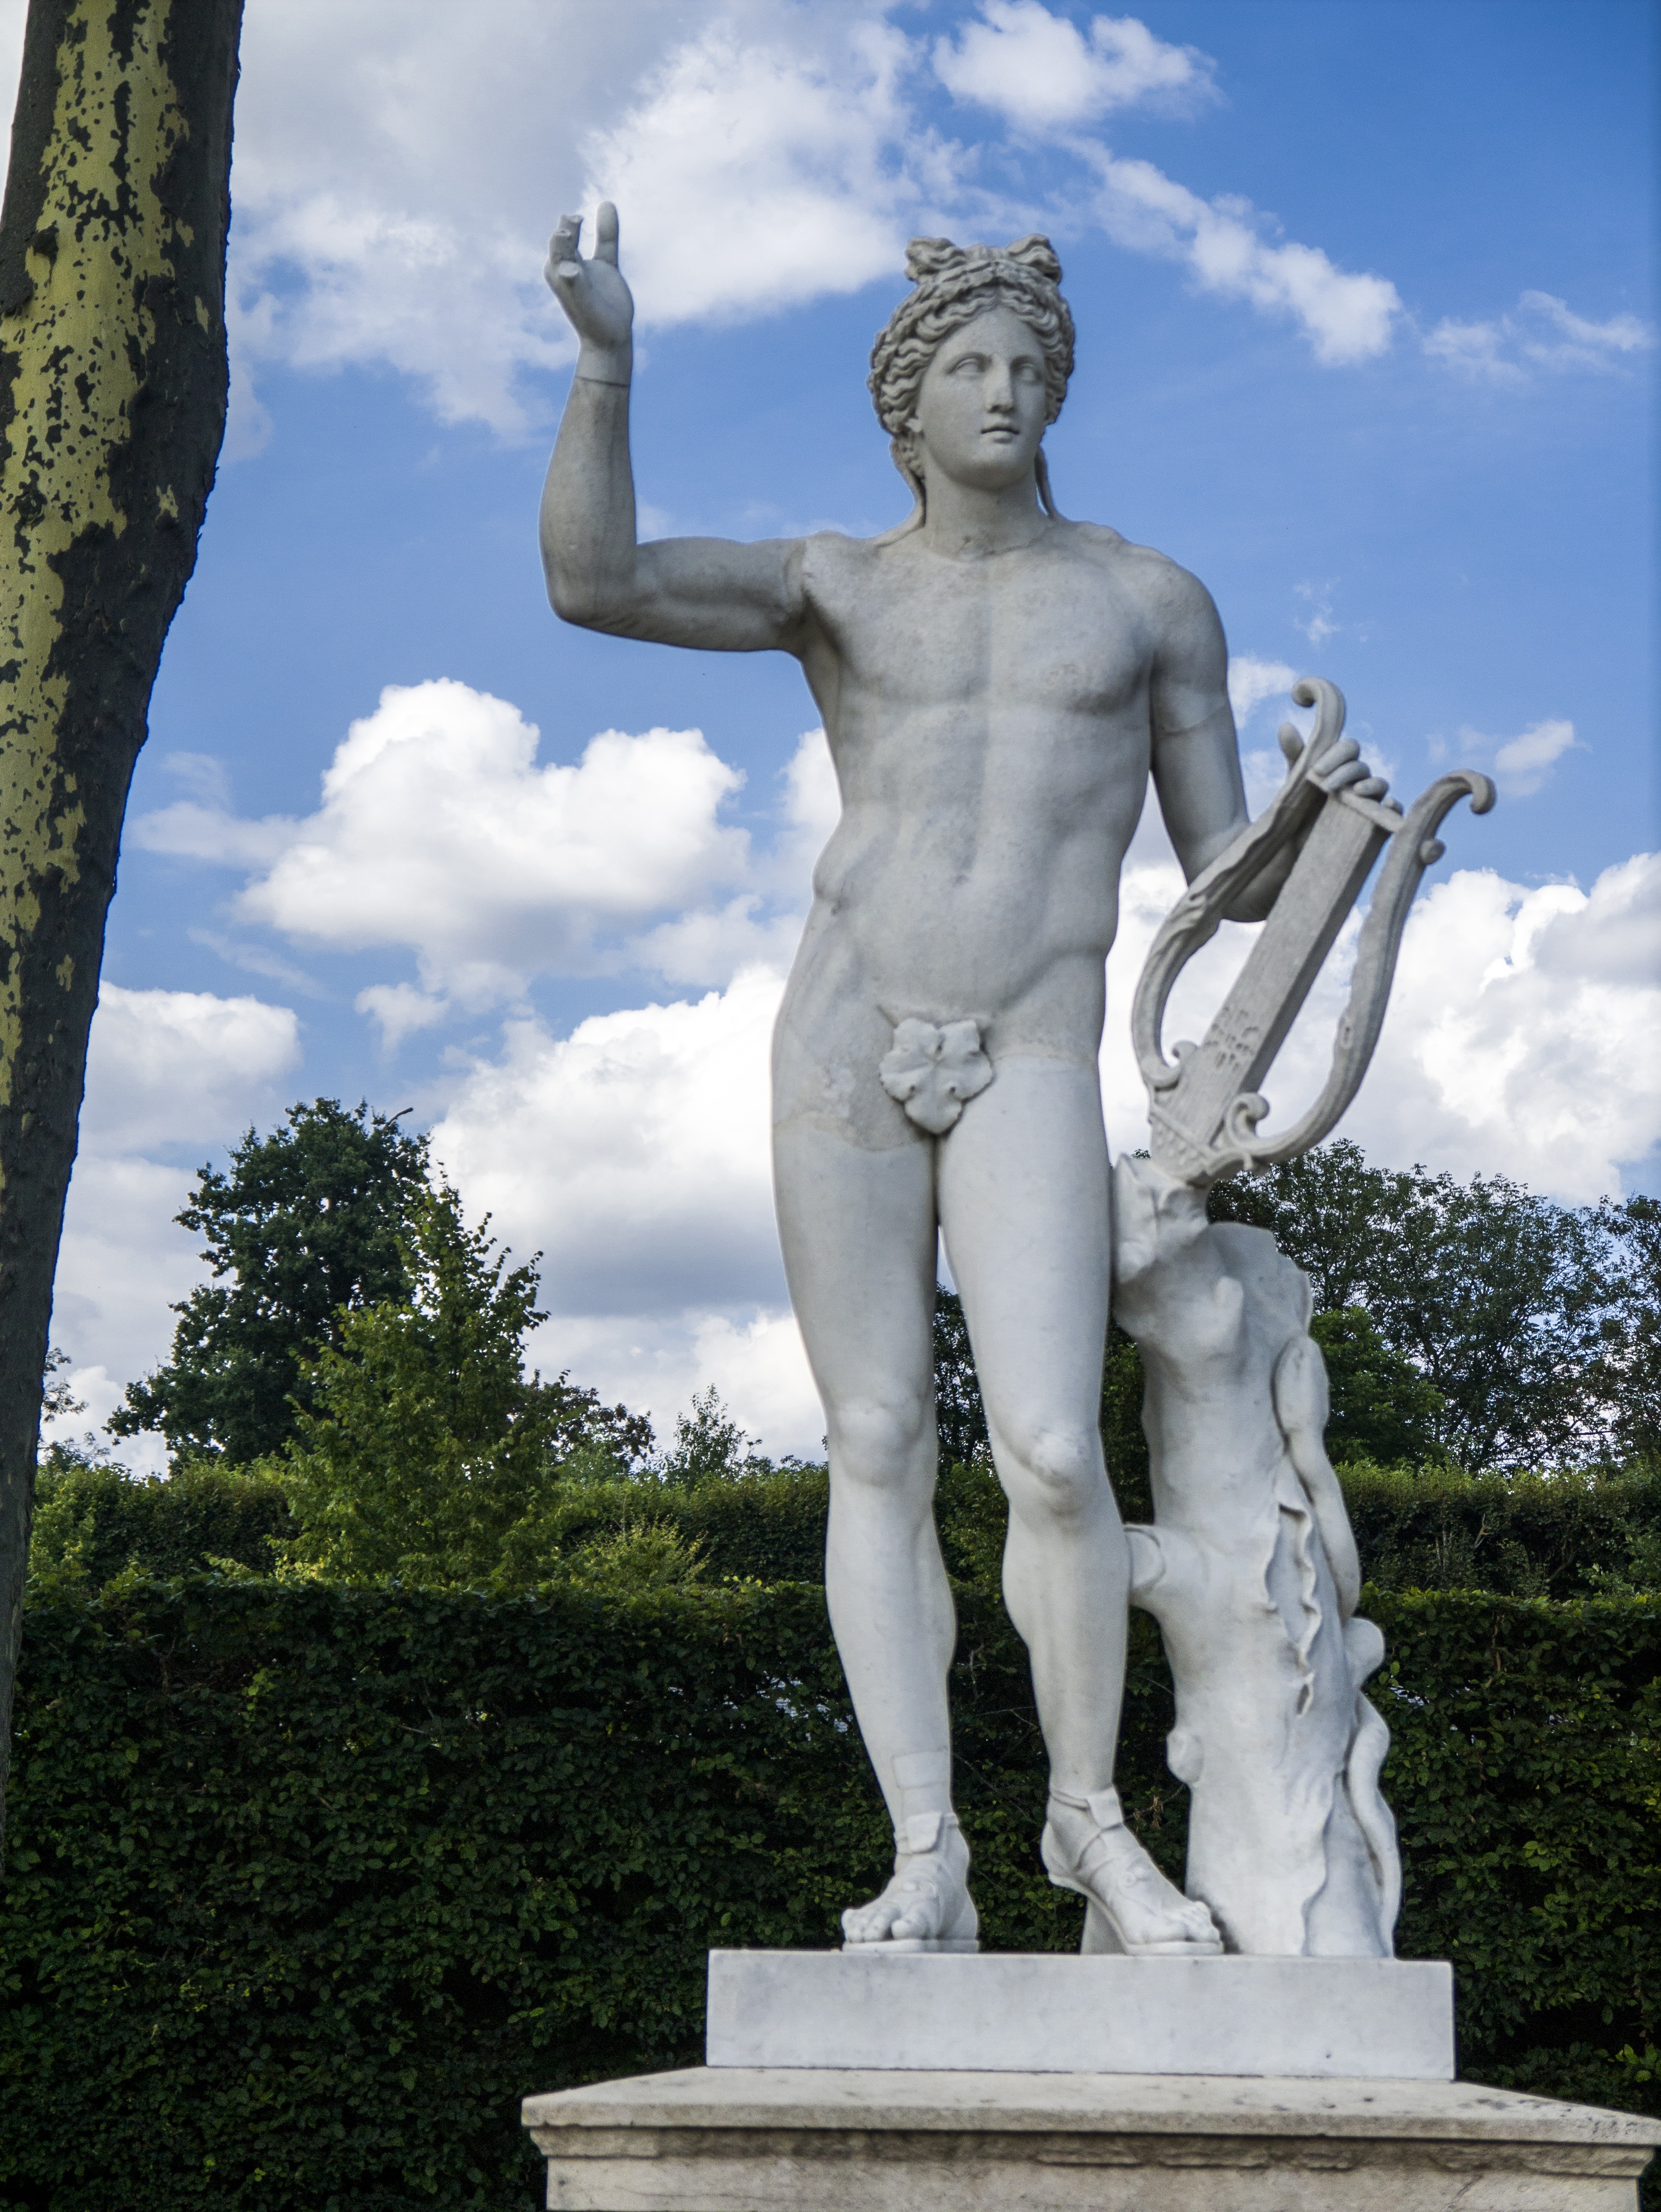
monument, france, statue, garden, artwork, sculpture, memorial, art, versailles, ch teau de versailles